Mehr Jesia

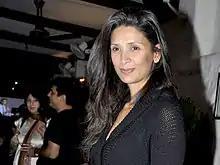

Mehr Jesia (born 30 November 1970) is an Indian producer, model and beauty pageant titleholder who won the title of Femina Miss India Universe 1986 and represented India at Miss Universe 1986.